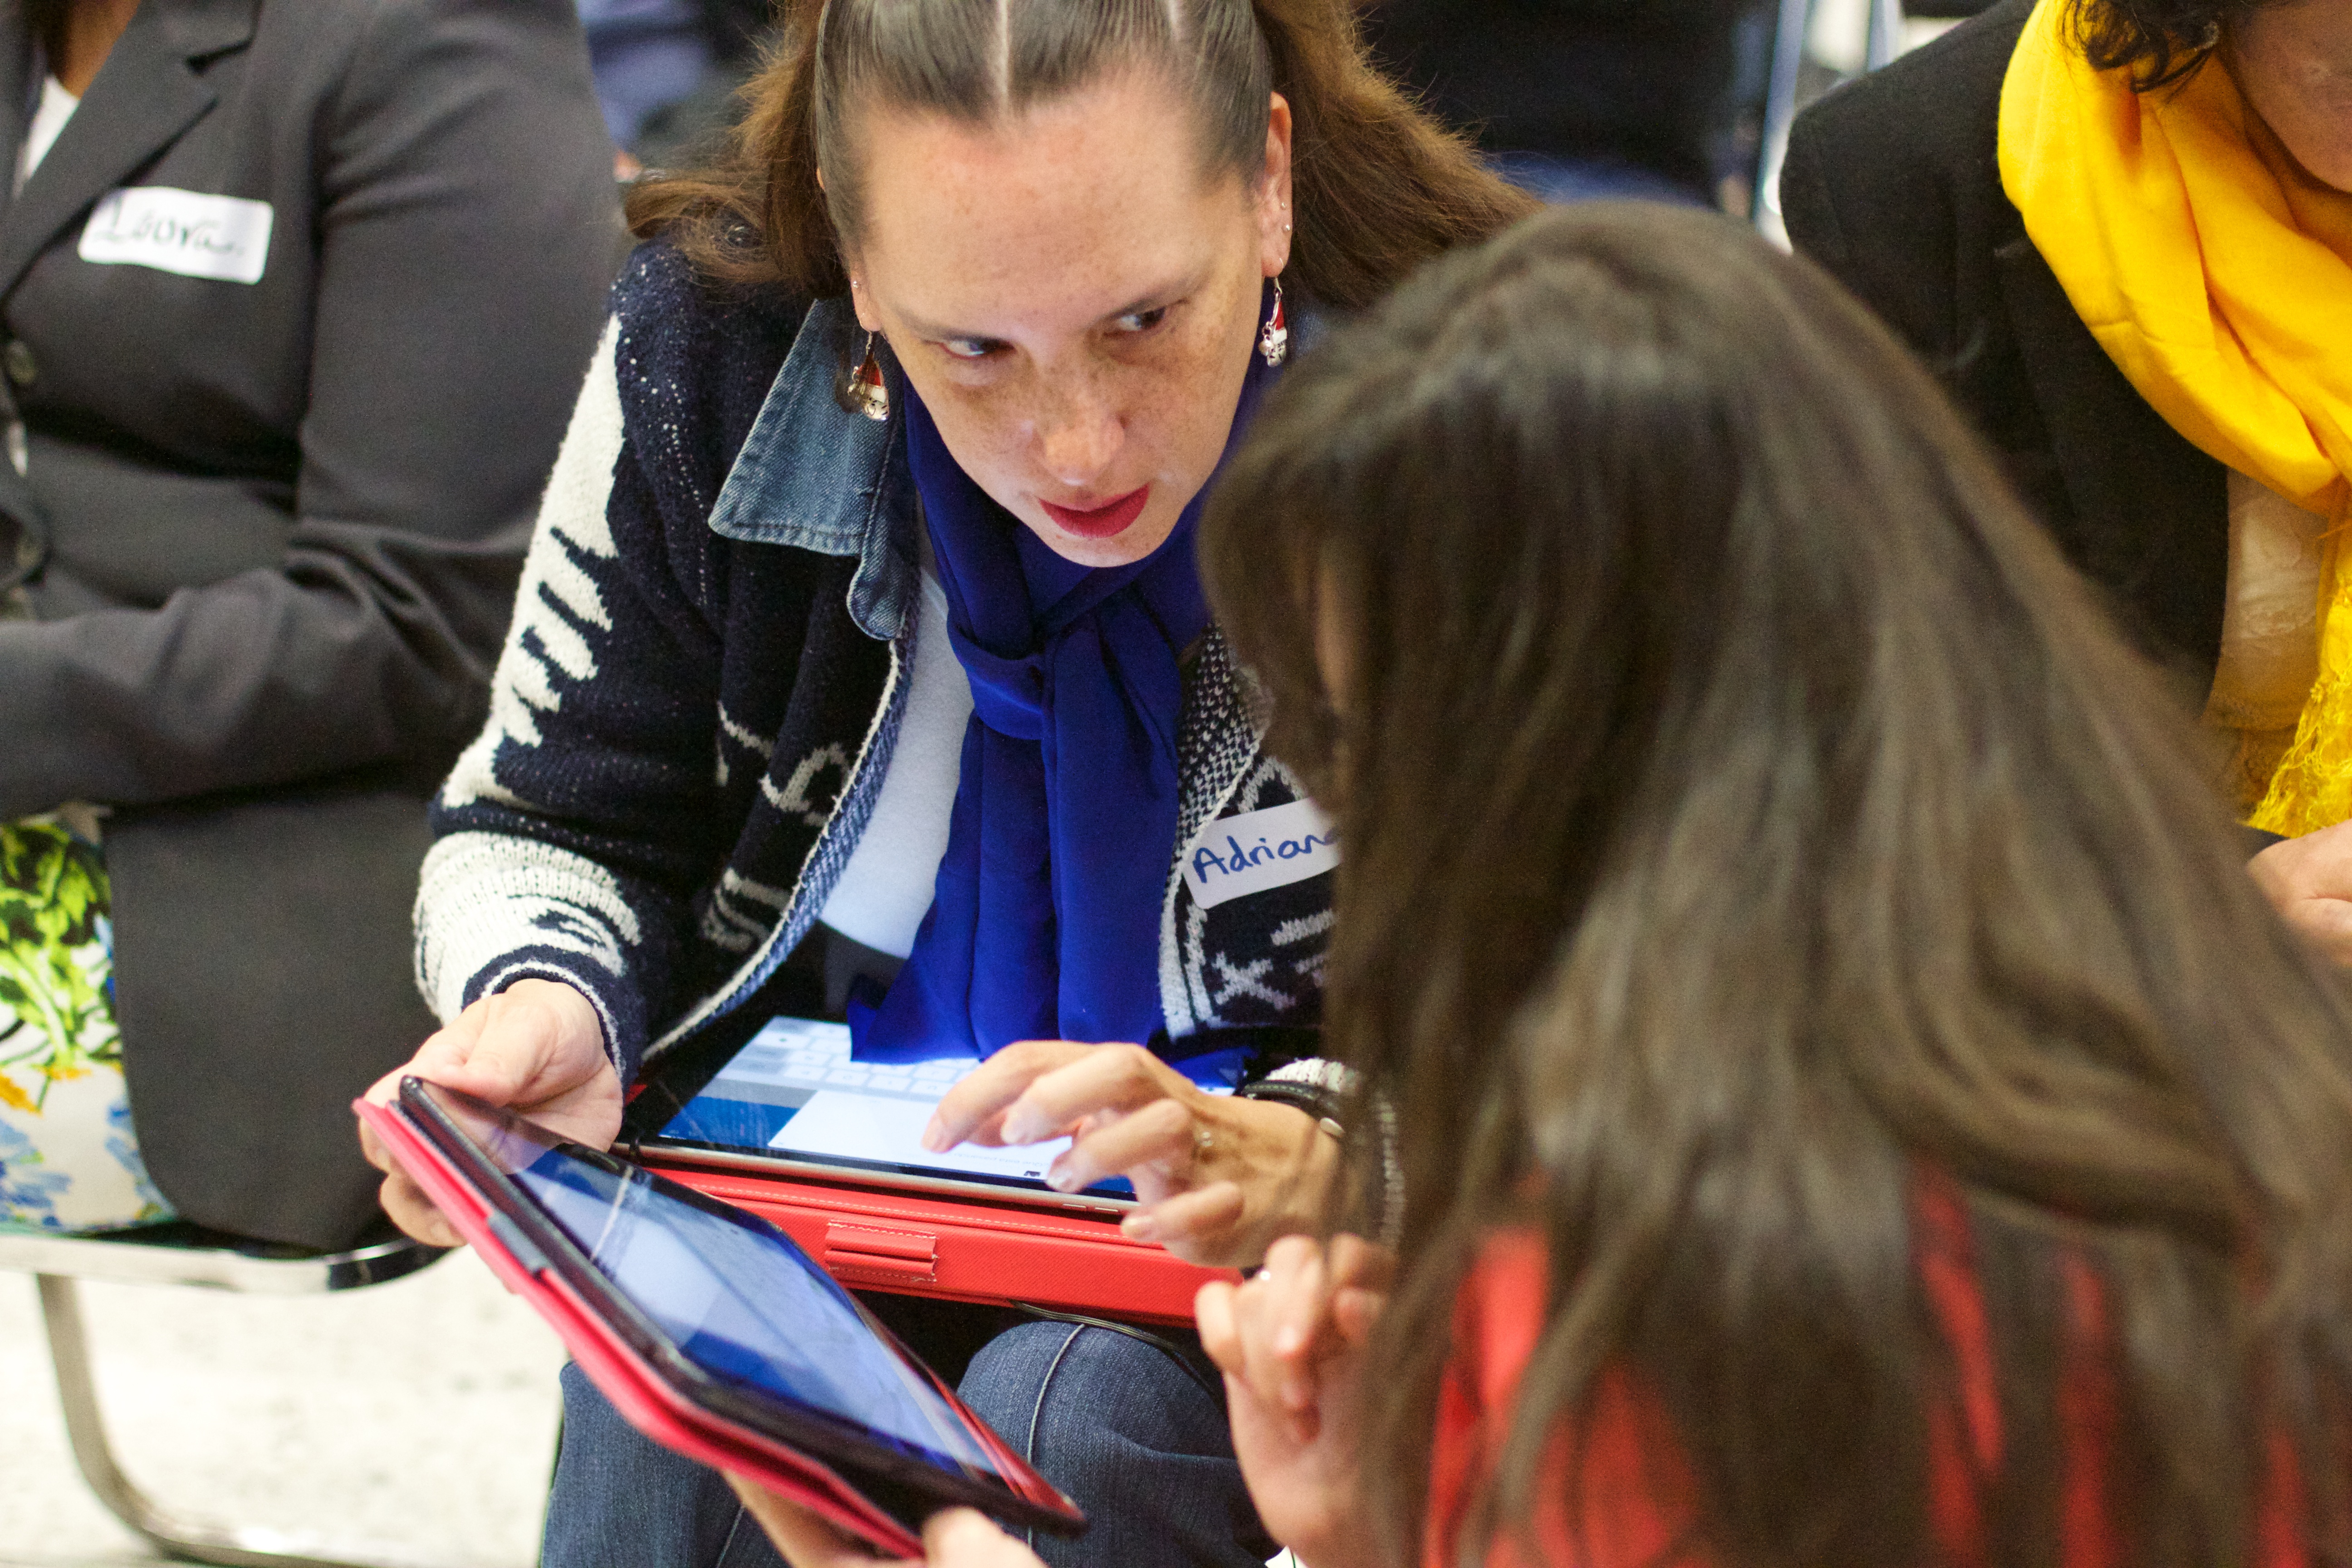
youth, student, child, education, learning, udgagora